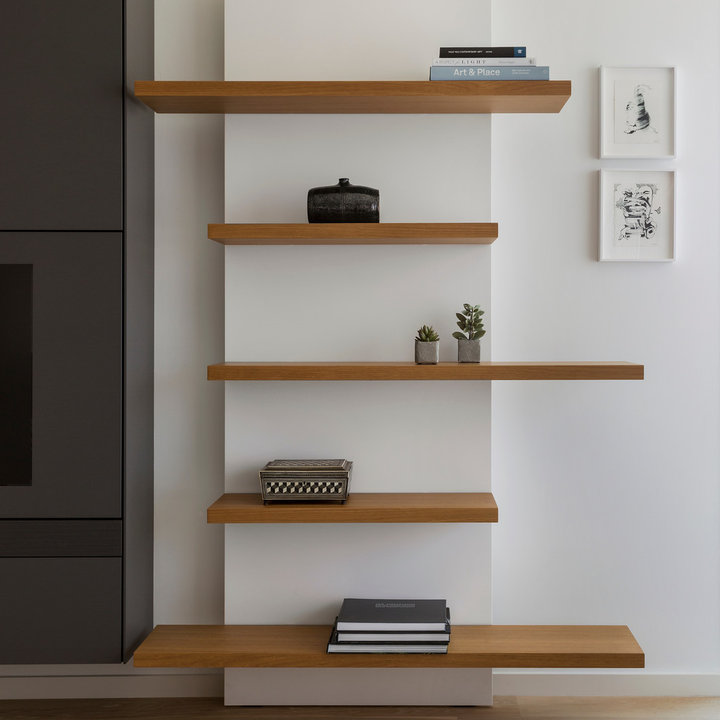
Style: Modern